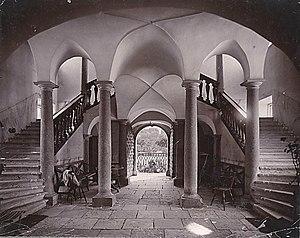
Le château d'Årsta est un château suédois situé dans la province historique du Södermanland et la commune de Haninge à côté de Stockholm.